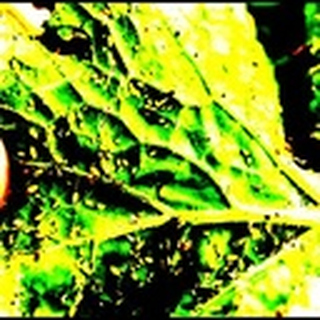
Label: cotton_aphids